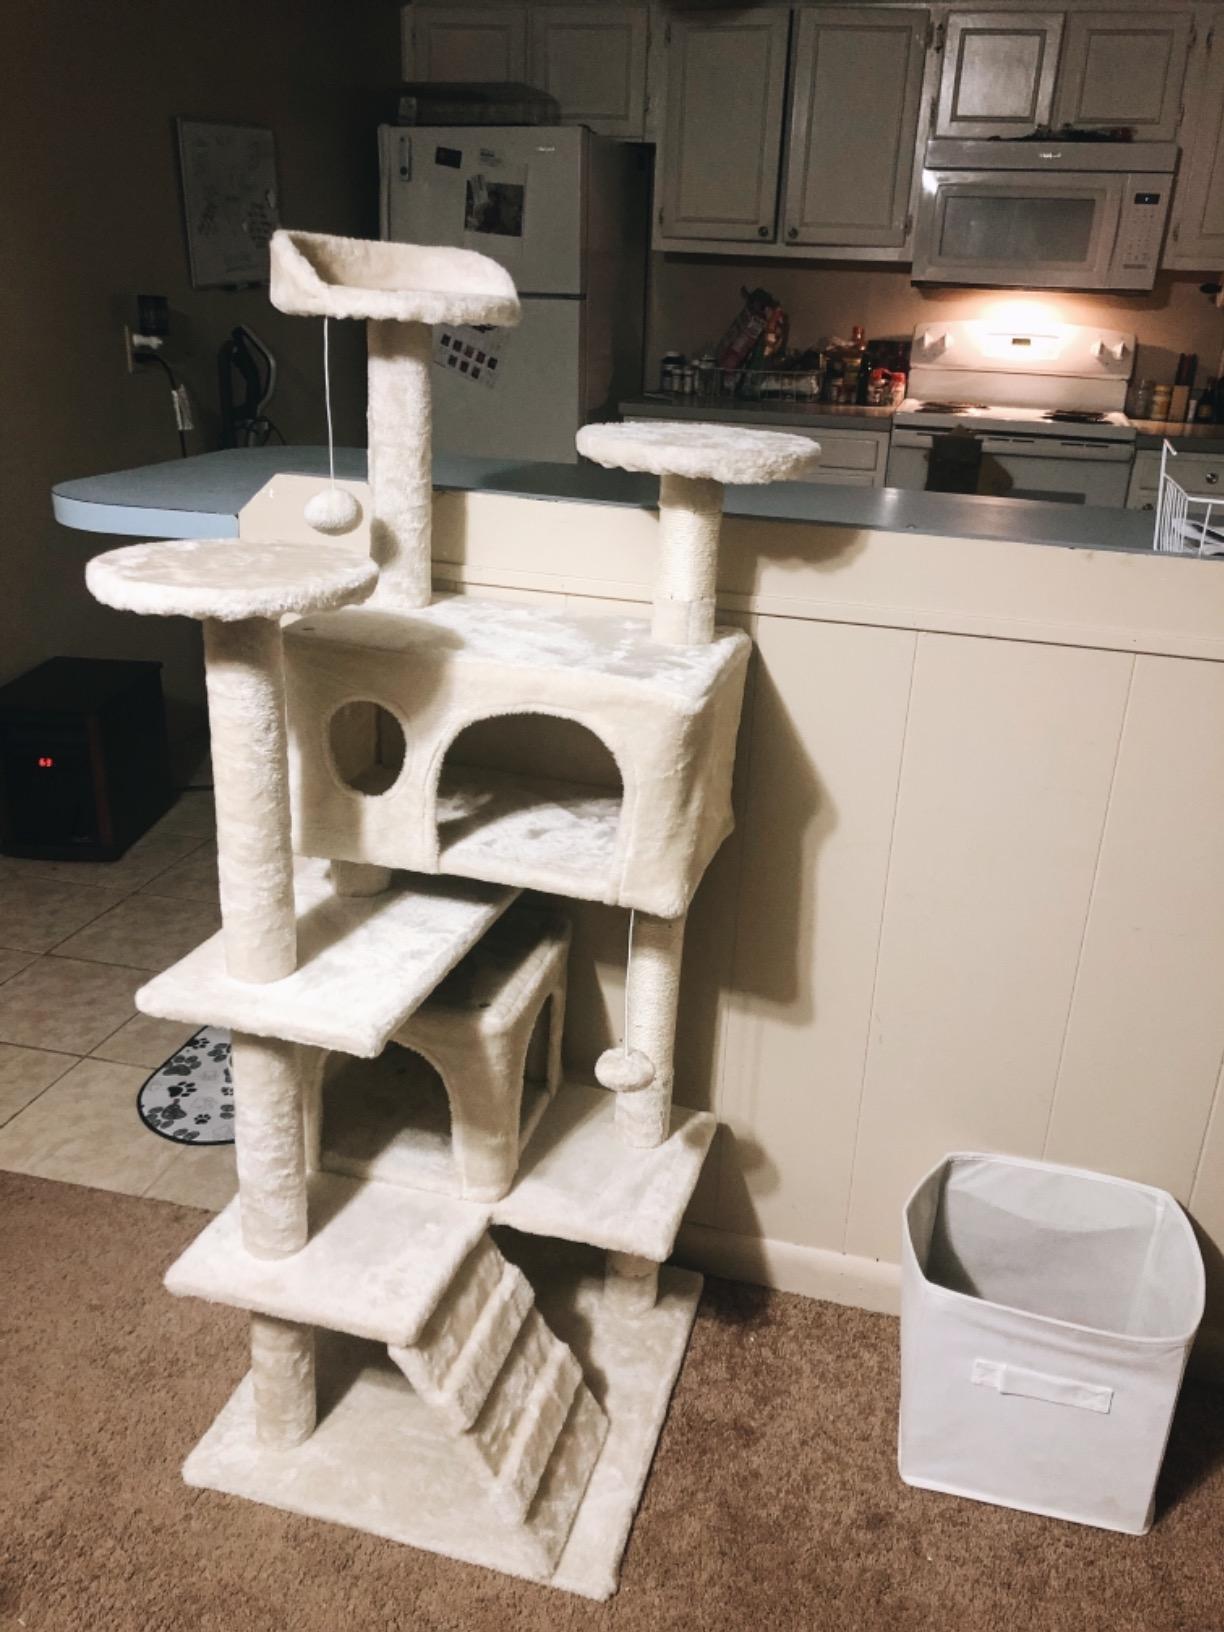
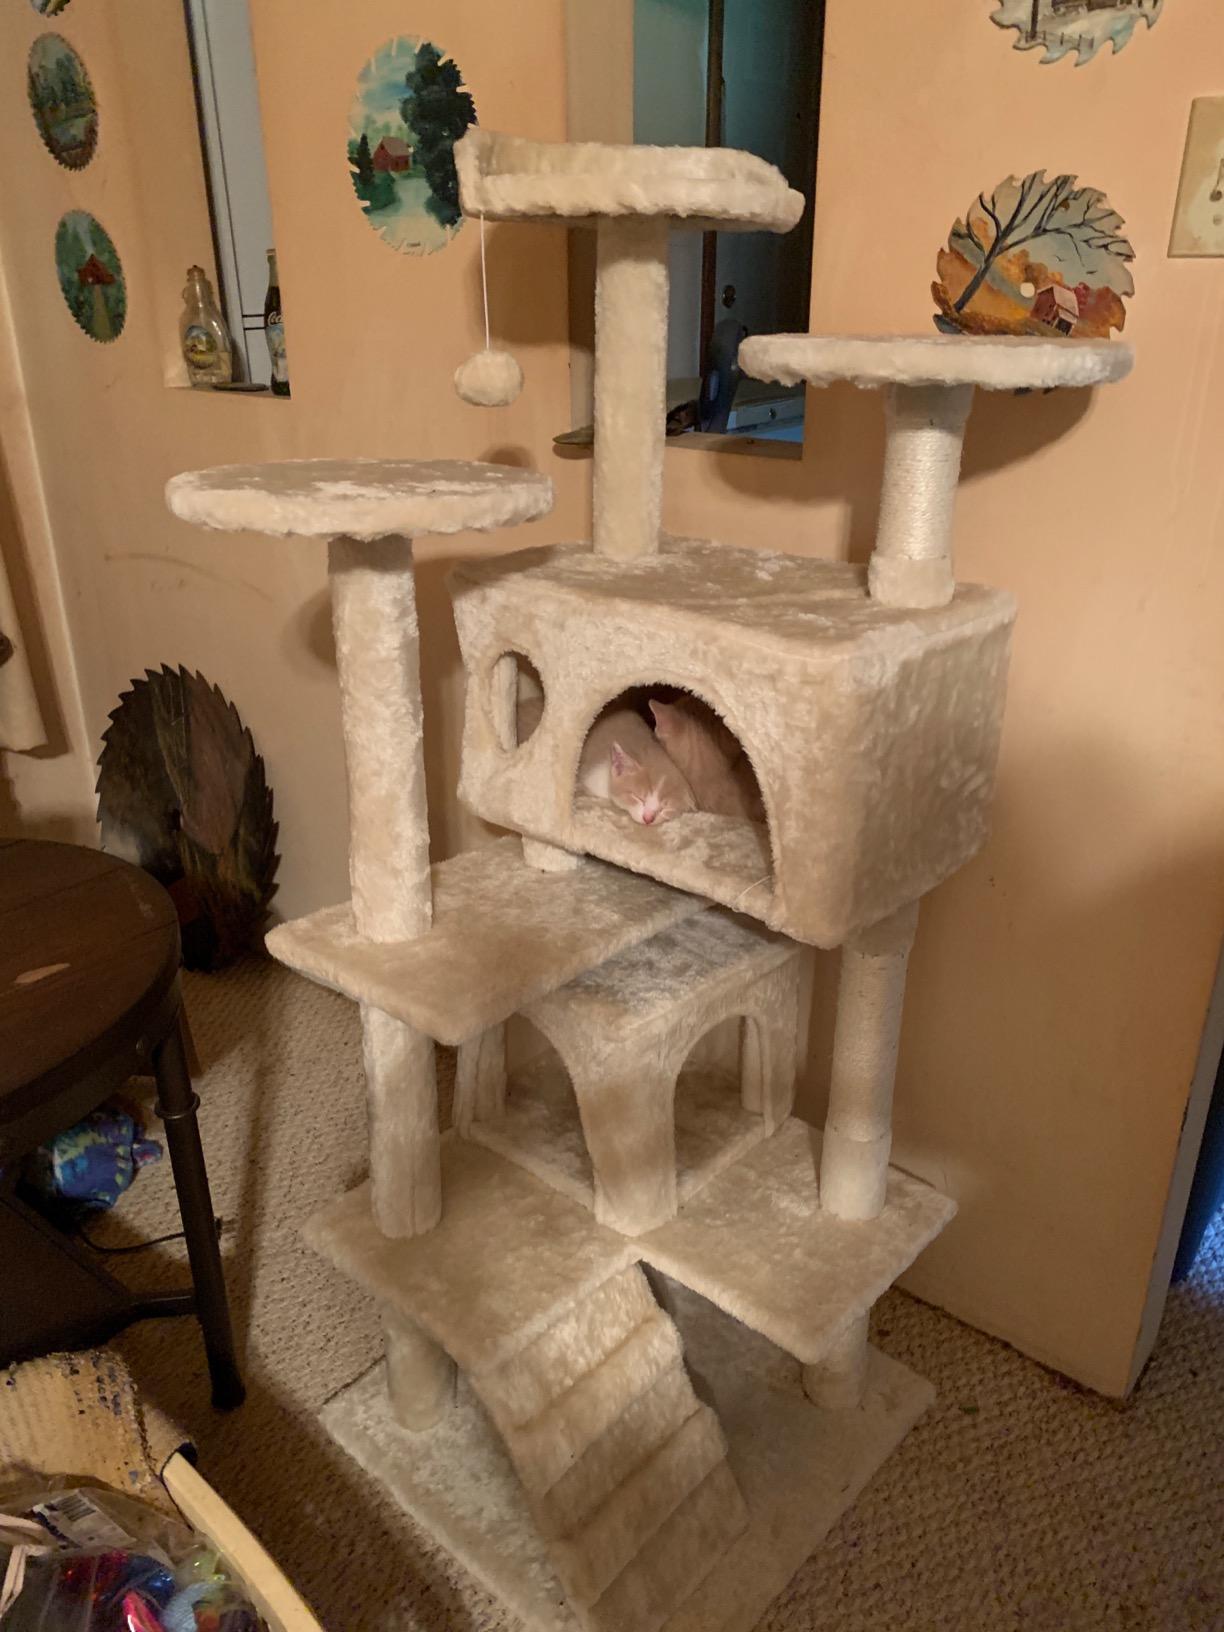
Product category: items_cat tree
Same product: yes